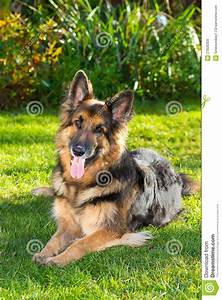
Label: cane